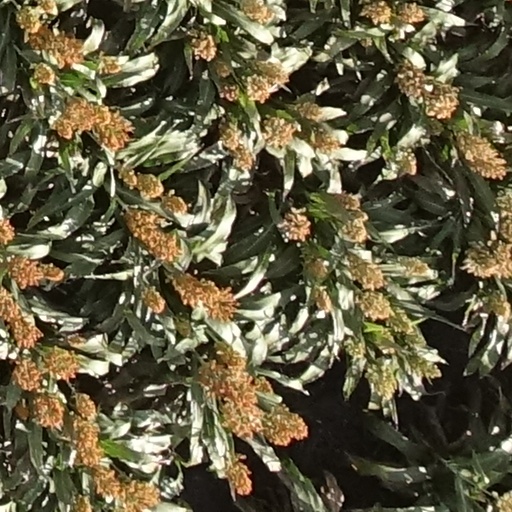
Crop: sorghum